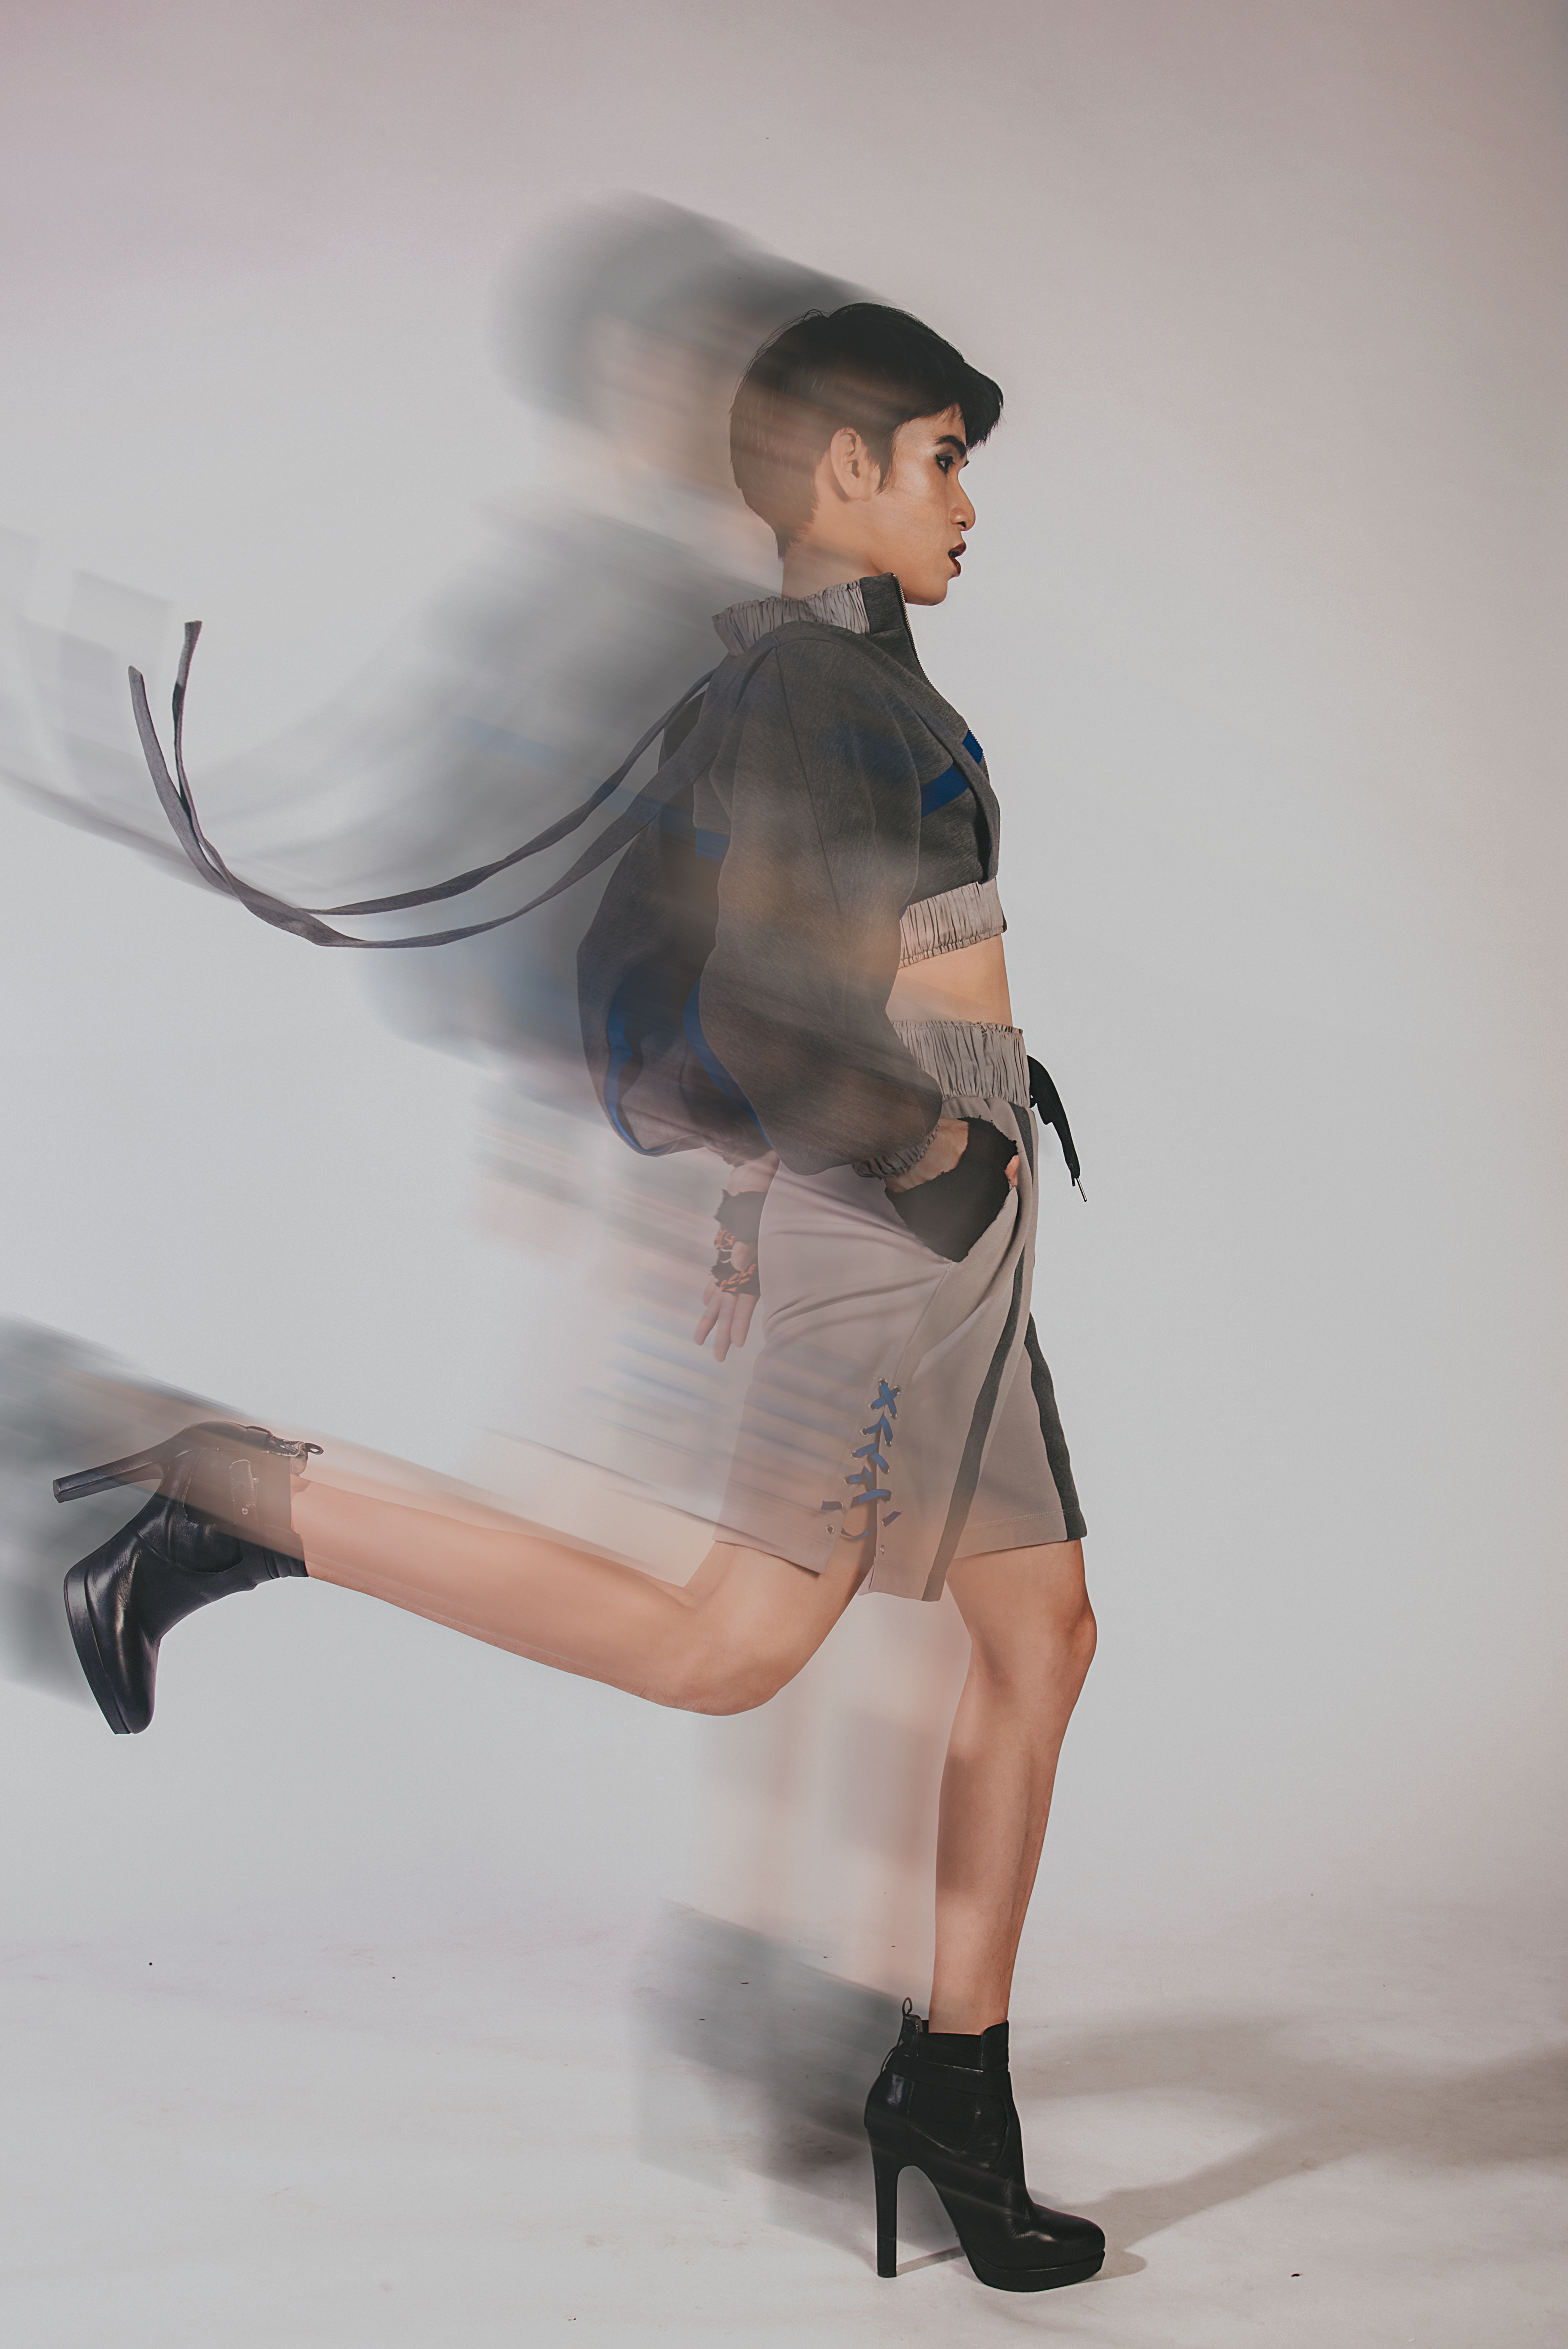
love, cute, portrait, travel, happy, lovely, men, photography, photograph, fashion model, fashion, shoulder, runway, girl, joint, outerwear, model, shoe, fashion design, supermodel, fashion show